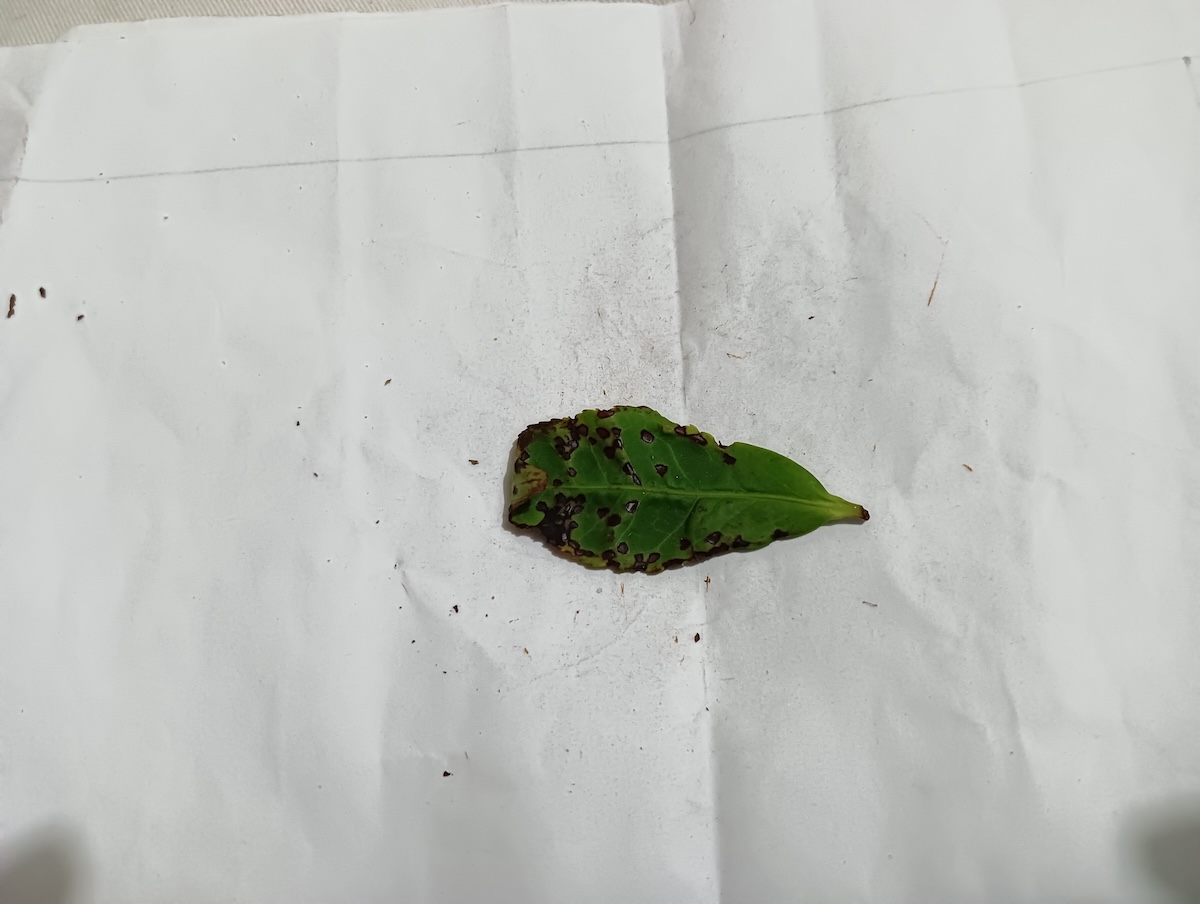
Label: Helopeltis